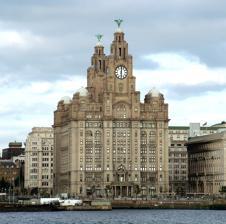
Building: Royal Liver Building
Country: United Kingdom
Year built: 1911
Commercial offices in England Royal Liver Building Royal Liver Building, Pier Head, Liverpool Alternative names The Liver Building Royal Liver Assurance Building General information Type Commercial offices Location Pier Head , Liverpool , England , United Kingdom Coordinates 53°24′21″N 2°59′45″W / 53.4058°N 2.9958°W / 53.4058; -2.9958 Construction started 1908 Completed 1911 Cost £800,000 Owner Corestate Capital Height Architectural 98.2 m (322 ft) Roof 50.9 m (167 ft) Technical details Floor count 13 Lifts/elevators 12 Design and construction Architect(s) Walter Aubrey Thomas Main contractor Edmund Nuttall Limited Designations Listed Building – Grade I Official name Royal Liver Building Designated 12 July 1966 Reference no. 1356370 References The Royal Liver Building / ˈ l aɪ v ər / is a Grade I listed building in Liverpool , England. It is located at the Pier Head and along with the neighbouring Cunard Building and Port of Liverpool Building is one of Liverpool's Three Graces , which line the city's waterfront. It was also part of Liverpool's formerly UNESCO -designated World Heritage Maritime Mercantile City . Opened in 1911, the building was the purpose-built home of the Royal Liver Assurance group, which had been set up in the city in 1850 to provide locals with assistance related to losing a wage-earning relative. One of the first buildings in the world to be built using reinforced concrete , the Royal Liver Building stands at 98.2 m (322 ft) tall to the top of the spires, 103.7 m (340 ft) to the top of the birds and 50.9 m (167 ft) to the main roof. The Royal Liver Building is one of the most recognisable landmarks in the city of Liverpool with its two fabled Liver Birds , which watch over the city and the sea. Legend has it that if the two birds were to fly away, the city would cease to exist. The Liver Birds are 5.5 m (18 ft) high. Their added height gives the Royal Liver Building an overall height of 103.7 m (340 ft). A building of skyscraper proportion that was once one of the tallest buildings in the country, the Royal Liver Building is currently the fourth-tallest building in Liverpool. History In 1907, the Royal Liver Group had over 6,000 employees. Given the need for larger premises, the company approved the construction of a new head office. The building was designed by Walter Aubrey Thomas ; the foundation stone was laid on 11 May 1908 and just 3 years later, on 19 July 1911, the building was officially opened by Lord Sheffield . The building is an early example of a building constructed using reinforced concrete , and given the building's radical design was considered by some to "be impossible to build". During the early 1950s, the sixth floor was occupied and used by No 3 Movements Unit (Embarkation) of the Royal Air Force , overseeing and controlling the movement of RAF personnel and goods through the port. In 1953, electronic chimes were installed to serve as a memorial to the members of the Royal Liver Friendly Society who died during the two World Wars. During hours of darkness, the clock dials are illuminated. The building remained the head office for Royal Liver Assurance until its merger with Royal London Group in 2011. In October 2016, the building was put up for sale for the first time in its history. The owner instructed CBRE Group to list the sale with a guide price of more than £40m. In February 2017, Luxembourg-based investment group, Corestate Capital, bought the building for £48 million along with Everton F.C. majority shareholder Farhad Moshiri. Moshiri planned to run Everton's affairs from the building and have his own office to include a view of the new stadium on Bramley Moore Dock . In 2019, as part of a larger repositioning of the building, a visitor attraction was opened giving the public the chance to tour the West Clock Tower of the building on a regular basis for the first time in its then 108 year history. Previously this had only been open to the public during Heritage Open Days, which have been running during September each year since 1994. Description Modern view from the top of the building looking south east The building overlooks the River Mersey from its waterfront location on the Pier Head and forms one of the 'Three Graces' along with the Port of Liverpool Building and the Cunard Building . This is reflected in the building's Grade I listed building status. It has 13 floors. The Liver birds are 5.5 metres,18 feet tall. Crowning, they give the skyscraper a height of 103.7 metres, 340 feet. The building is crowned by a pair of clock towers : as a ship passed along the river, mariners could tell the time from these. The clocks were made by Gent and Co. of Leicester. The clock faces are 7.6 m (25 ft) in diameter, larger than those of London's famous landmark, the Great Westminster Clock , holding the distinction of being the largest electronically driven clocks in the UK. The four clock faces have no numerals, only facets indicating the 12 hours. These are disposed as three on the riverside tower, facing west/north/south, the remaining one on the landward tower facing east. There is only one mechanism driving the faces on both of the towers. They were originally named George clocks, because they were started at the precise time that King George V was crowned on 22 June 1911. Atop each tower stand the mythical Liver Birds , designed by Carl Bernard Bartels . The birds are named Bella and Bertie, looking to the sea and inland, respectively. Bella may possibly be named for Isabella of Angoulême , the queen consort of King John , when Liverpool was granted its royal charter . Bertie may possibly be named for Edward VII (known as Bertie to the royal family) who was King of the United Kingdom of Great Britain and Ireland at the time of the building's construction. Popular legend has it that while one giant bird looks out over the city to protect its people, the other bird looks out to sea at the new sailors coming in to port. Alternatively, local legend states one Liver Bird is male, looking inland to see if the pubs are open, whilst the other is female, looking out to sea to see if there are any handsome sailors coming up the river. It is also said that, if one of the birds were to fly away the city of Liverpool would cease to exist, thus adding to the mystery of the birds. As a result, both birds are chained to the domes upon which they stand; although this could simply be because the originally gilded Liver birds, of a moulded and hammered copper construction (that is itself fixed onto a rolled-steel armature) are eighteen feet high, ten feet long and themselves carry in their beaks an intricately cast sprig of seaweed. Additionally, however, their heads are three-and-a-half feet long, their wing spread is twelve feet and their legs measure two feet in circumference. The two birds – officially cormorants – have identical and almost traditional poses, standing upright with half-raised wings. Tenants There are currently over 19 tenants in the Royal Liver Building including: Evelyn Partners Axia Group Open Media Culture City Everton FC Grant Thornton HSBC ITV Mott MacDonald The Venue at the Royal Liver Building Pershing Elliot Wakefield Inc. Princes Group Publiship Cloud Jungle SportPesa USS Royal Liver Building 360 – a visitor attraction Liverpool Vaults & Liverpool Bullion Aesthetics of The Royal Liver Building Primas Law Barnett Waddingham Gallery The Royal Liver Building - Liverpool Mathew Street Music Festival 2006 Liver birds tower over Dale Street and the Town Hall The Royal Liver Building, seen from the nearby Atlantic Tower The riverside tower One of the two Liver Birds that sit atop each tower of the building The Royal Liver Building is floodlit at night Drone photo of one of the Liver Birds on the Royal Liver Building, Liverpool See also Architecture of Liverpool Notes